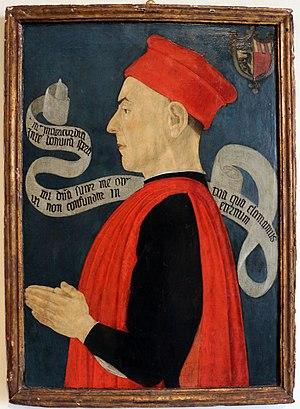
Louis Bolognini est un jurisconsulte et diplomate italien.